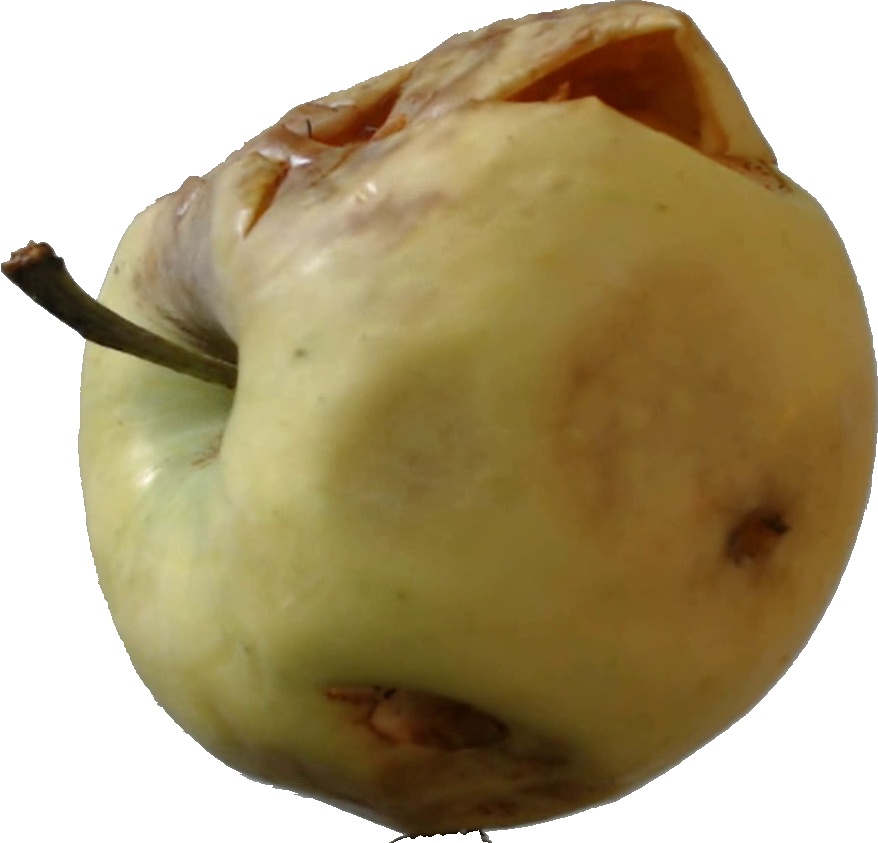
Label: apple_hit_1